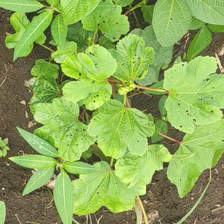
Weed species: Little_Mallow(Malva parviflora)